Tracy Campbell Dickson

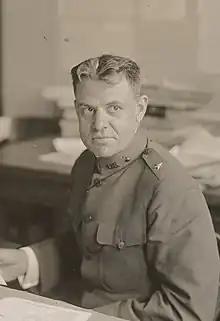
Brig. gen. Dickson, Office Chief of Ordonance in April 1918

Tracy Campbell Dickson (September 17, 1868 – May 17, 1936) was a United States Army officer in the late 19th and early 20th centuries.